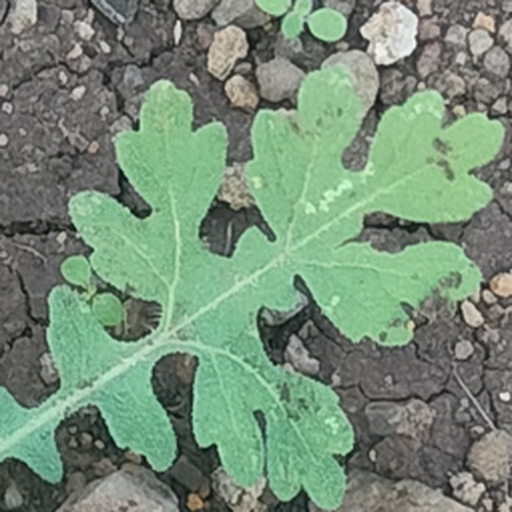
Weed species: Gajar_gavat_(Parthenium hysterophorus)